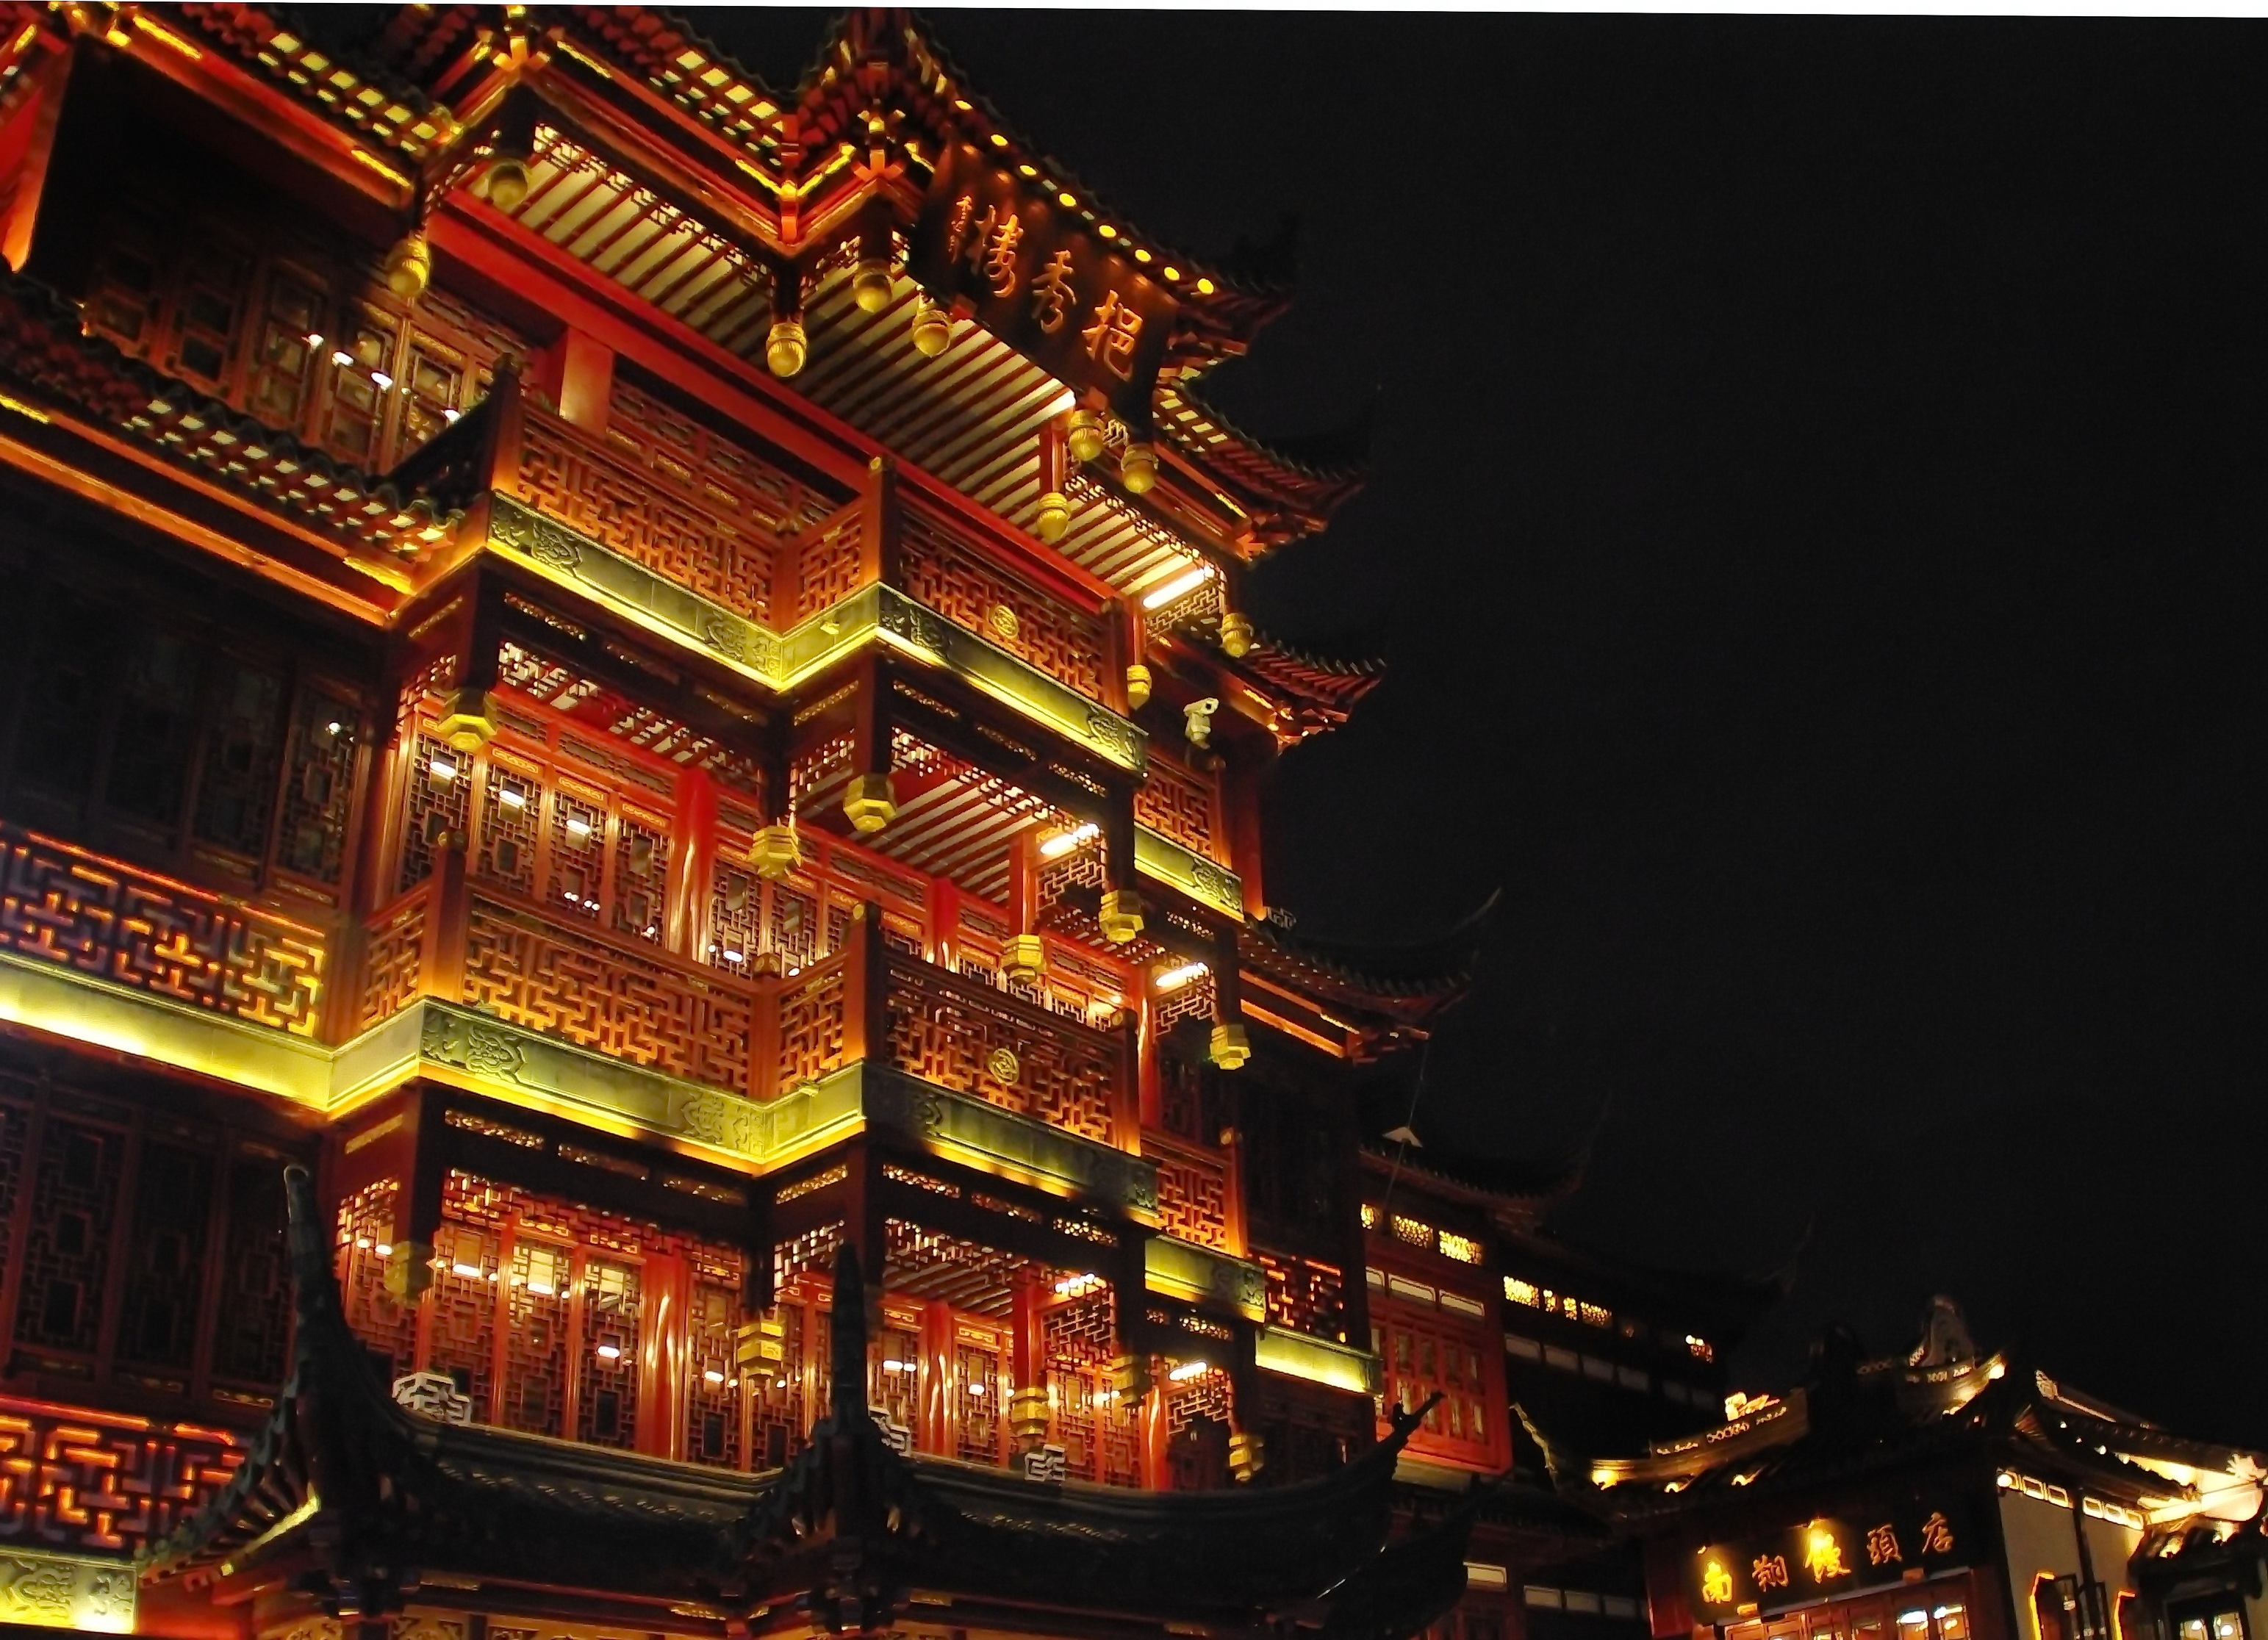
night, building, cityscape, old town, shanghai, china, illumination, metropolis, nocturne